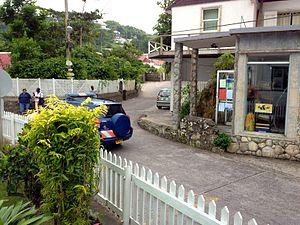
Centre-ville de Windwardside
Saba est une île néerlandaise qui se situe dans le nord des Petites Antilles, Caraïbes, à l’est de Porto Rico. Surnommée la Reine immaculée, son chef-lieu est The Bottom.